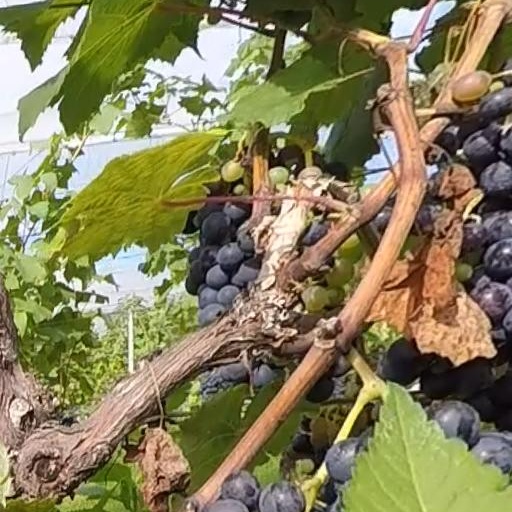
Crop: grape